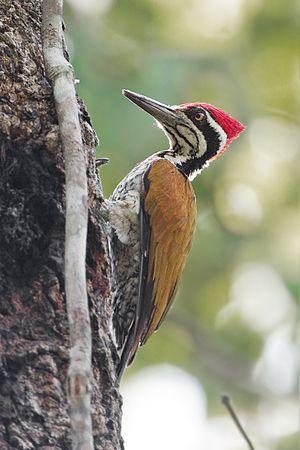
Le Pic sultan est une espèce d'oiseaux de la famille des Picidae.